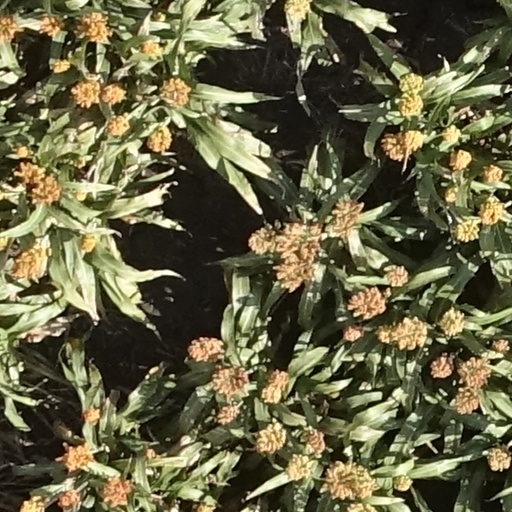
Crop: sorghum